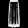
Label: Trouser